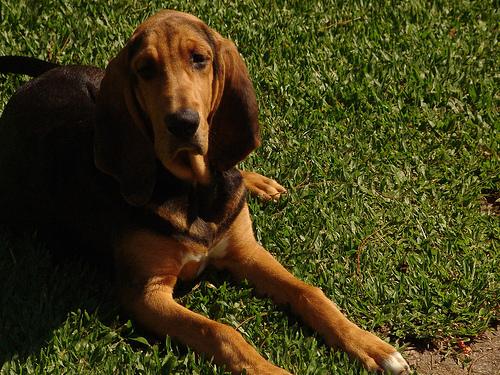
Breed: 207-n000044-bloodhound